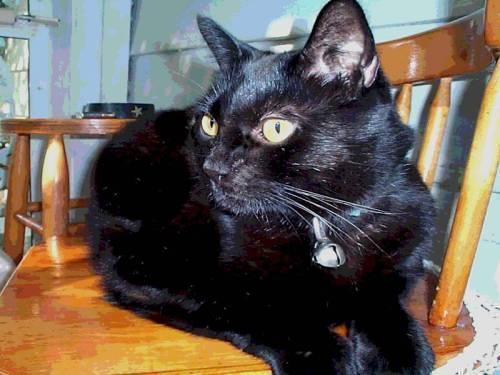
Bombay